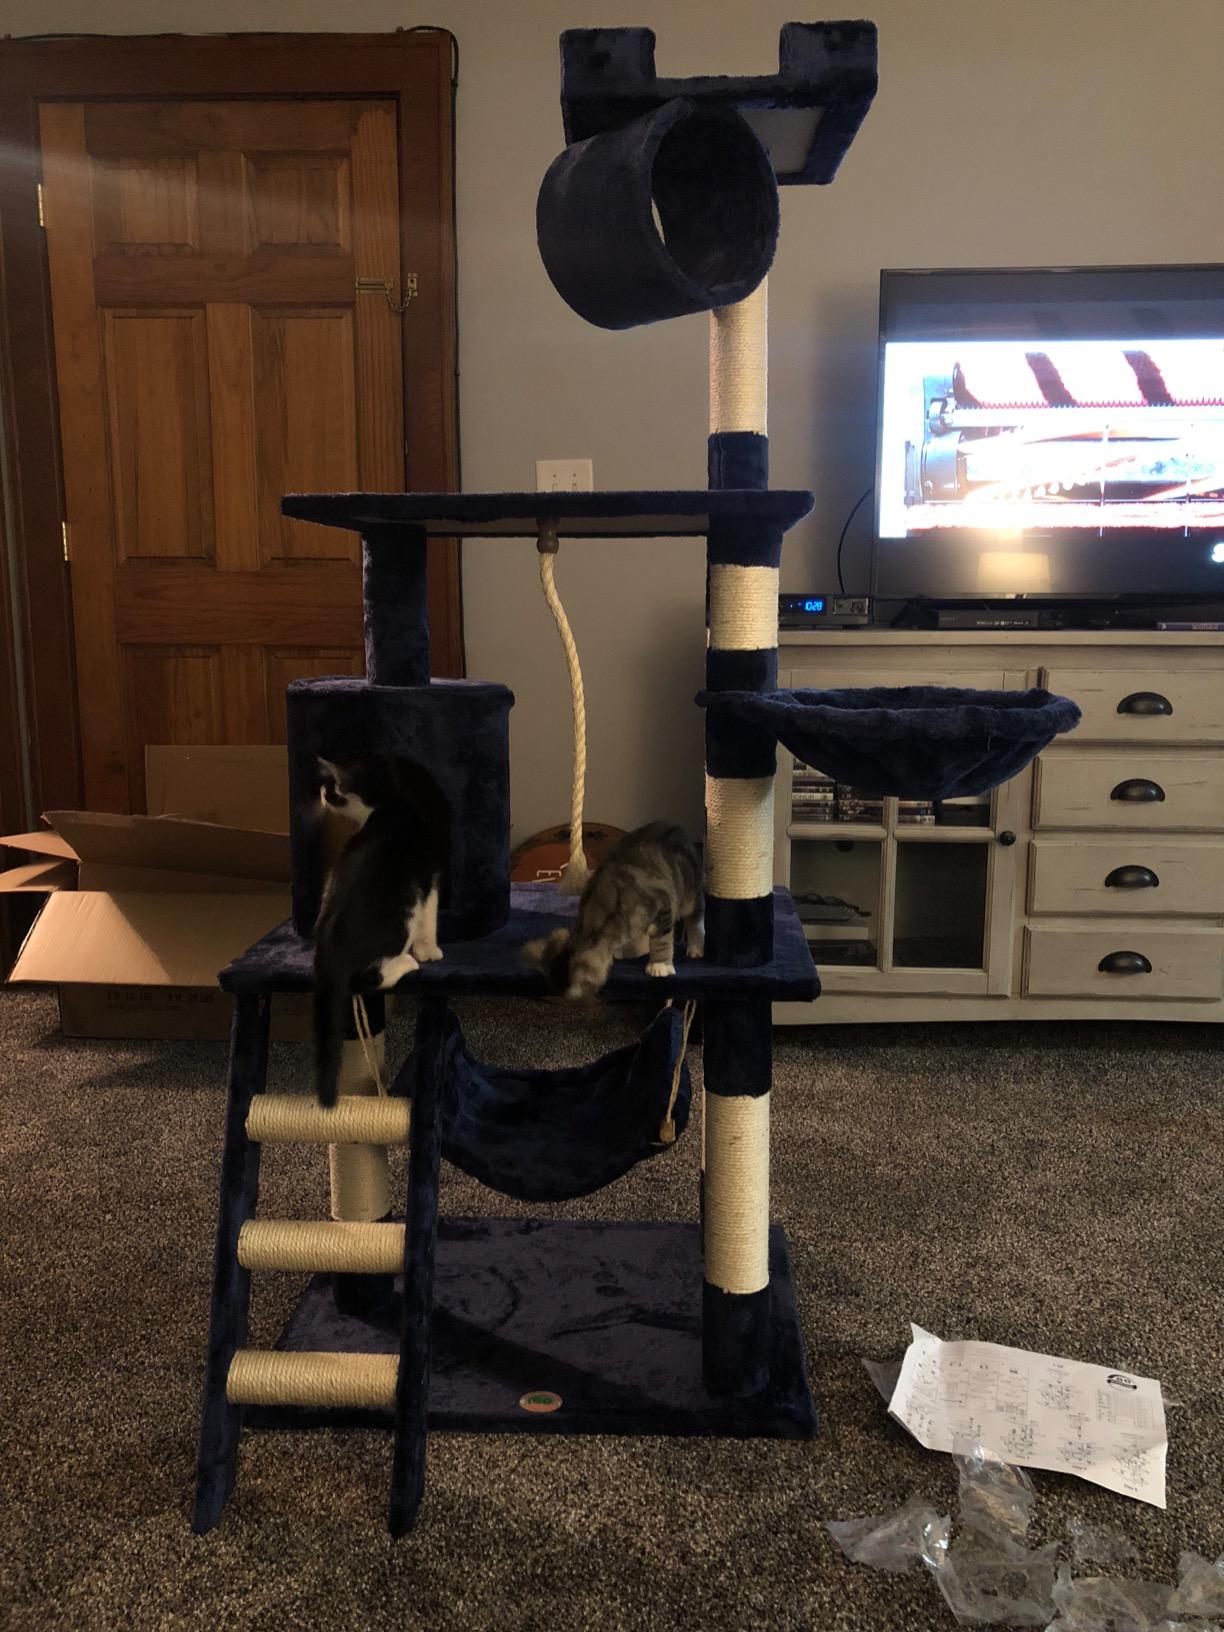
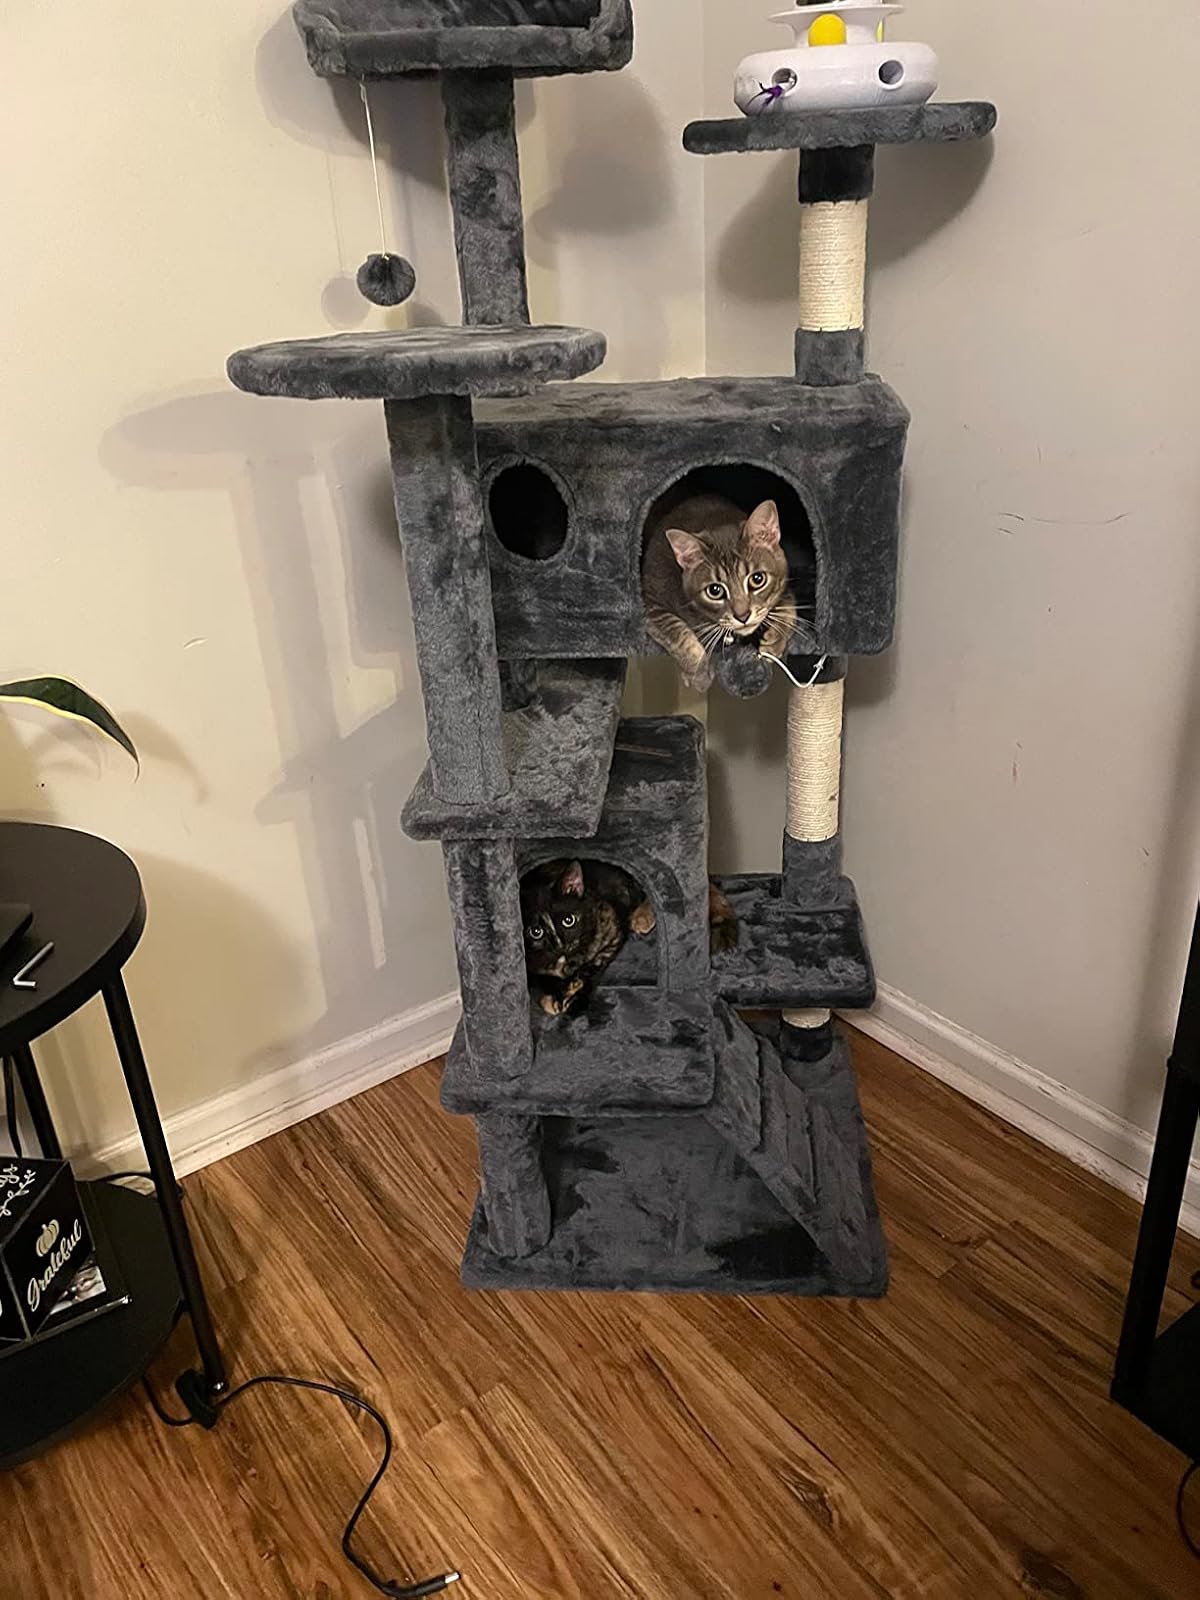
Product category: items_cat tree
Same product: no